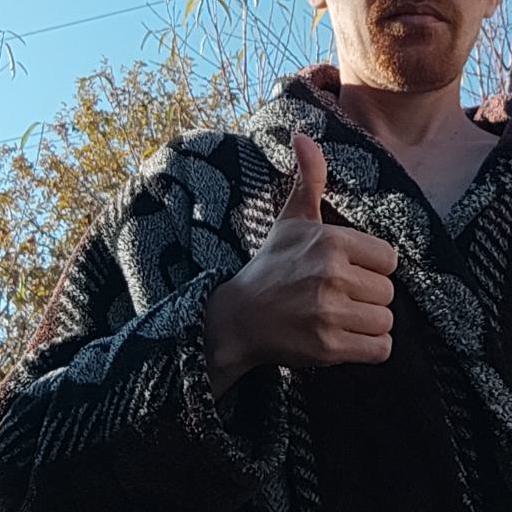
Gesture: like